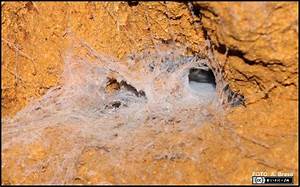
Label: ragno